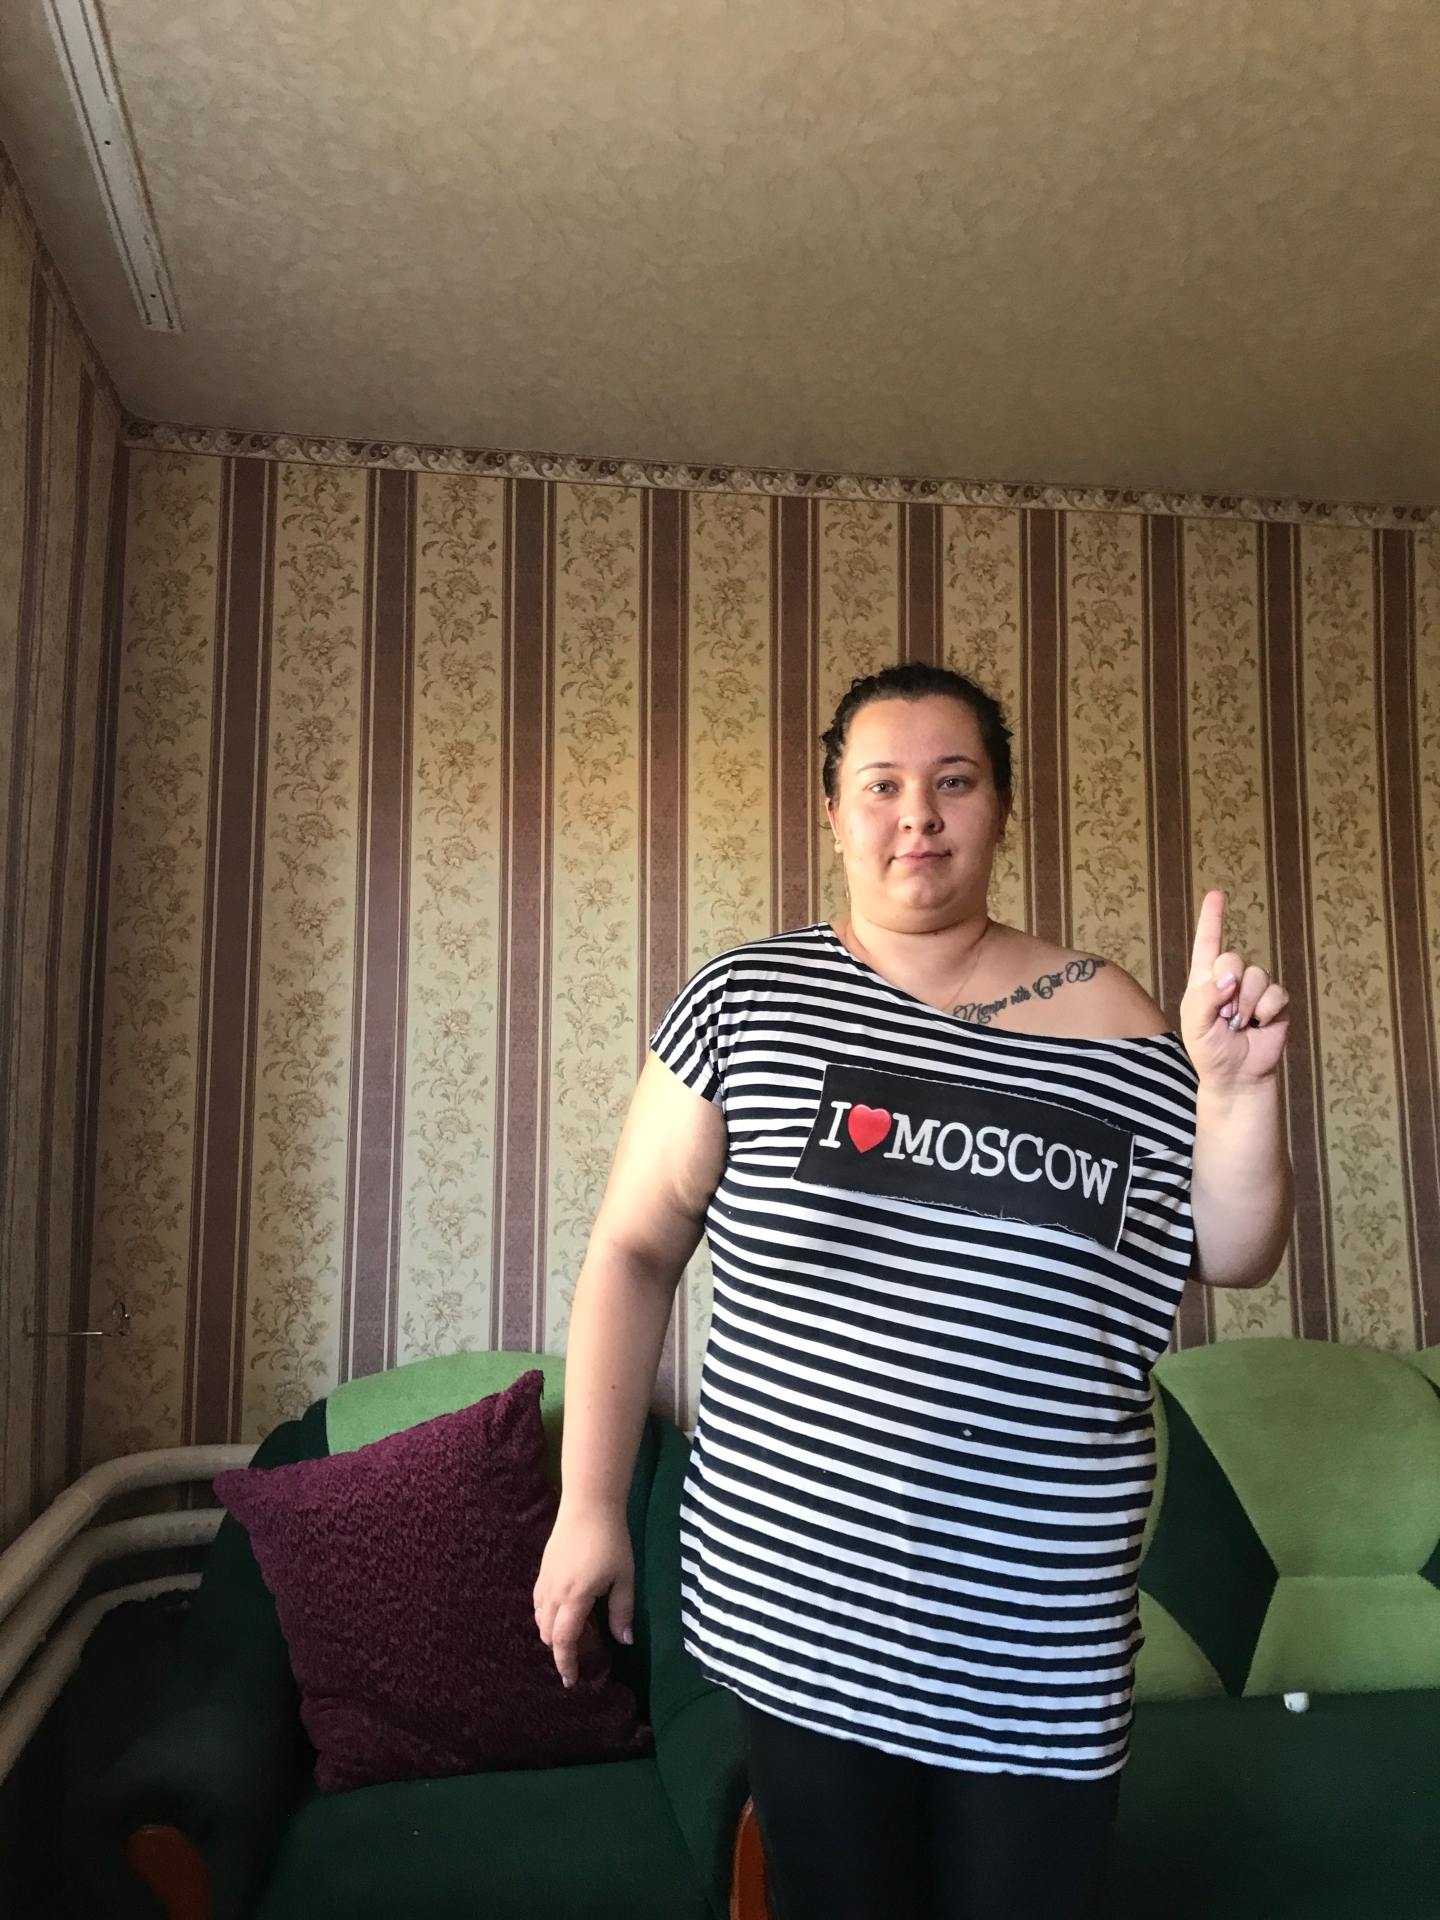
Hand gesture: one